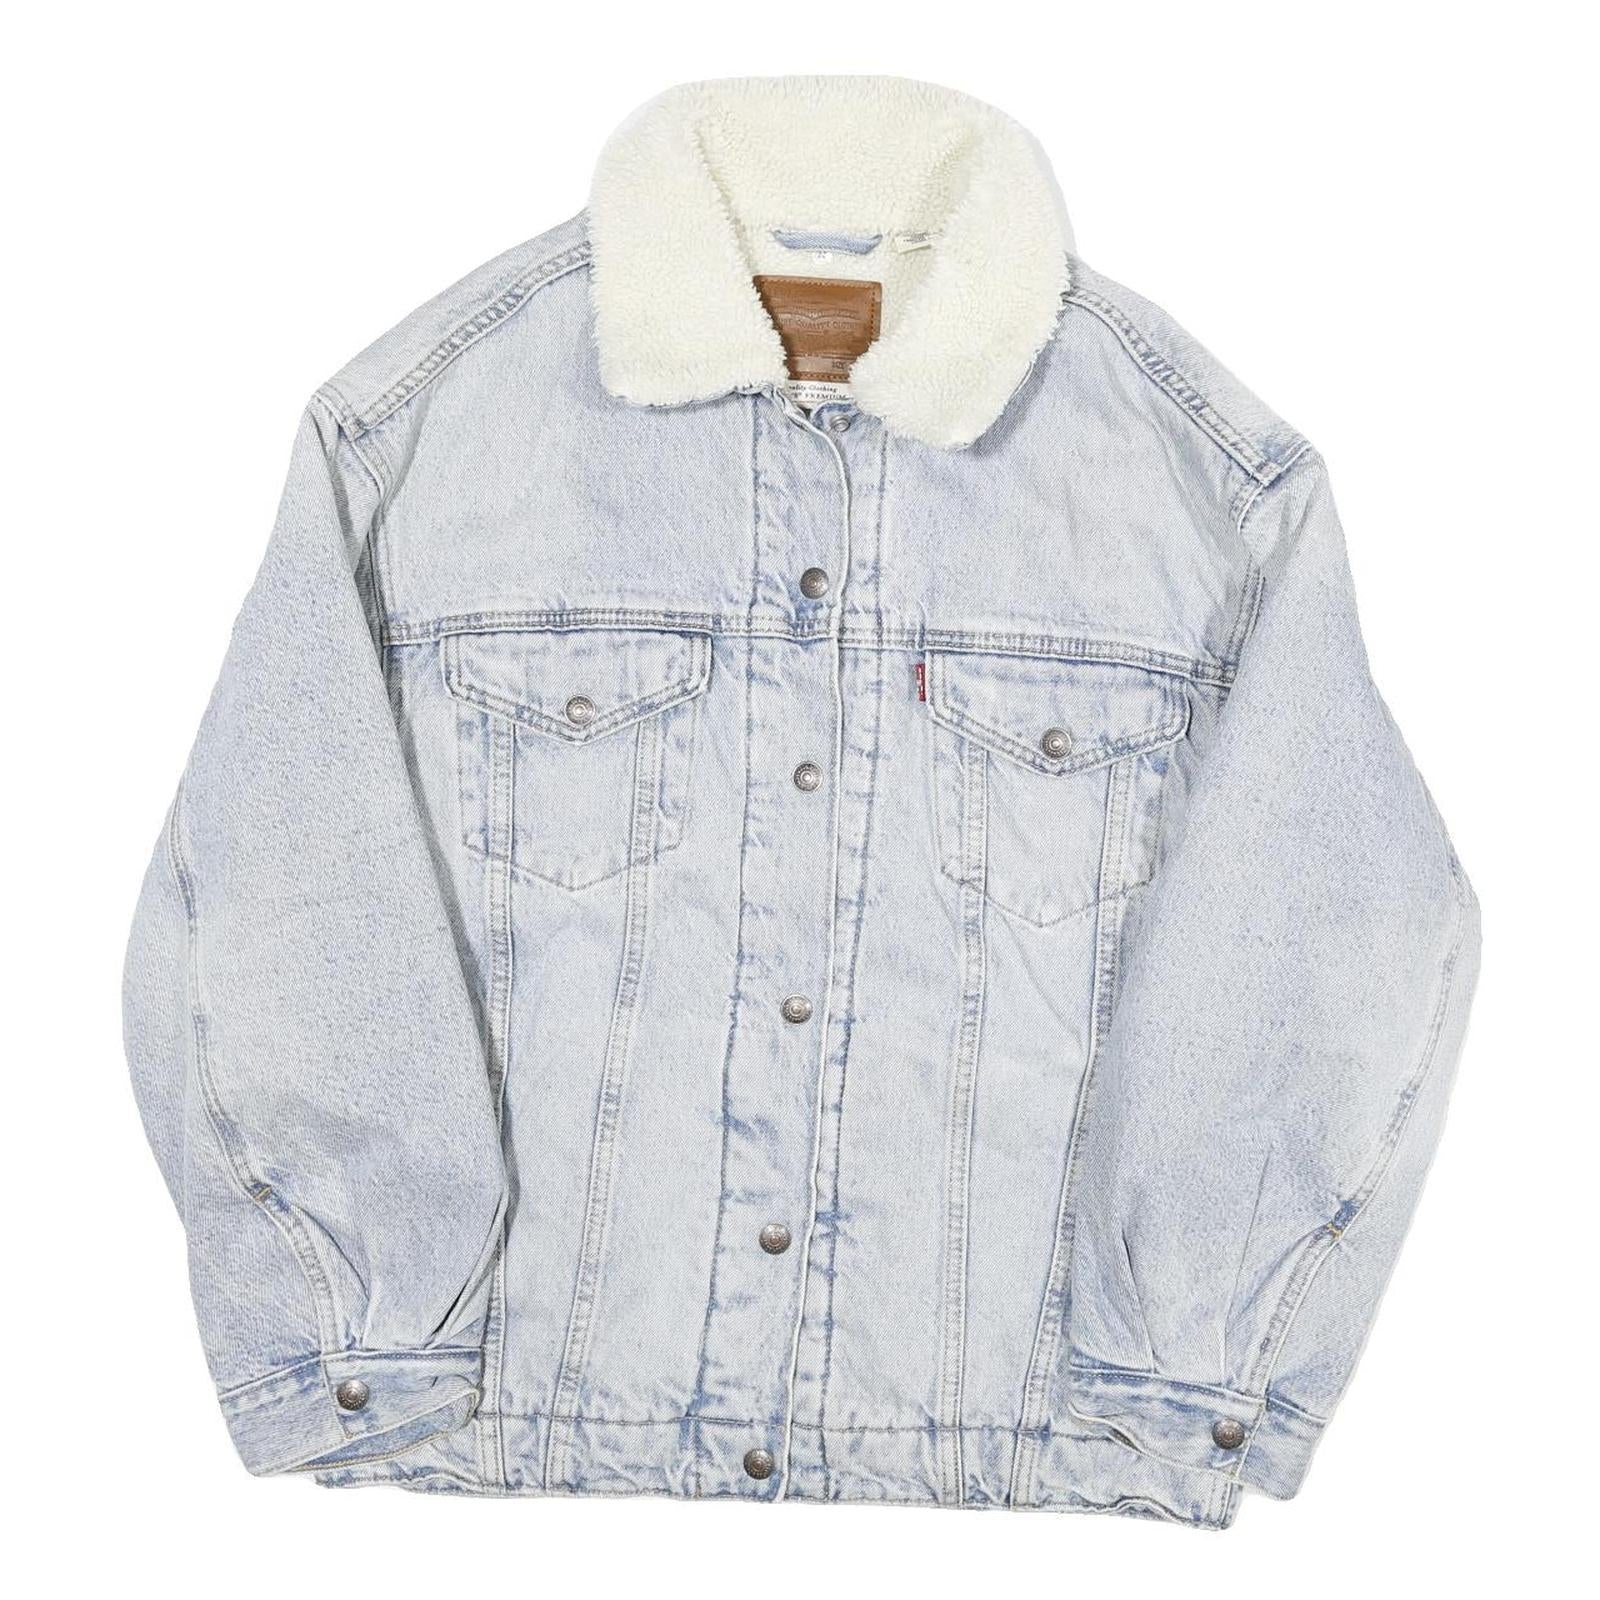
LEVI'S Womens Blue White Sherpa Collar Denim Jacket XS Cotton Blend Button
This womens Levi's jacket features a light blue denim body with a contrasting white sherpa collar for added warmth and style. The front showcases two chest pockets with button flaps and the signature Levi's red tab on the left chest. Silver-tone metal buttons run down the front for closure, complemented by button cuffs on the sleeves. Made from a comfortable cotton blend, this jacket offers a classic, relaxed fit typical of Levi's iconic denim styles. The sherpa collar adds a cozy texture contrast, making it perfect for cooler days. The jacket extends to hip length with neat stitching detail throughout. Levi's, founded in 1853, is renowned for its durable denim and timeless designs. This jacket embodies the brand's heritage with a modern twist, suitable for casual outerwear and layering over various outfits.
Brand: Loopi
Category: Apparel & Accessories > Clothing > Outerwear > Coats & Jackets > Trucker Jackets